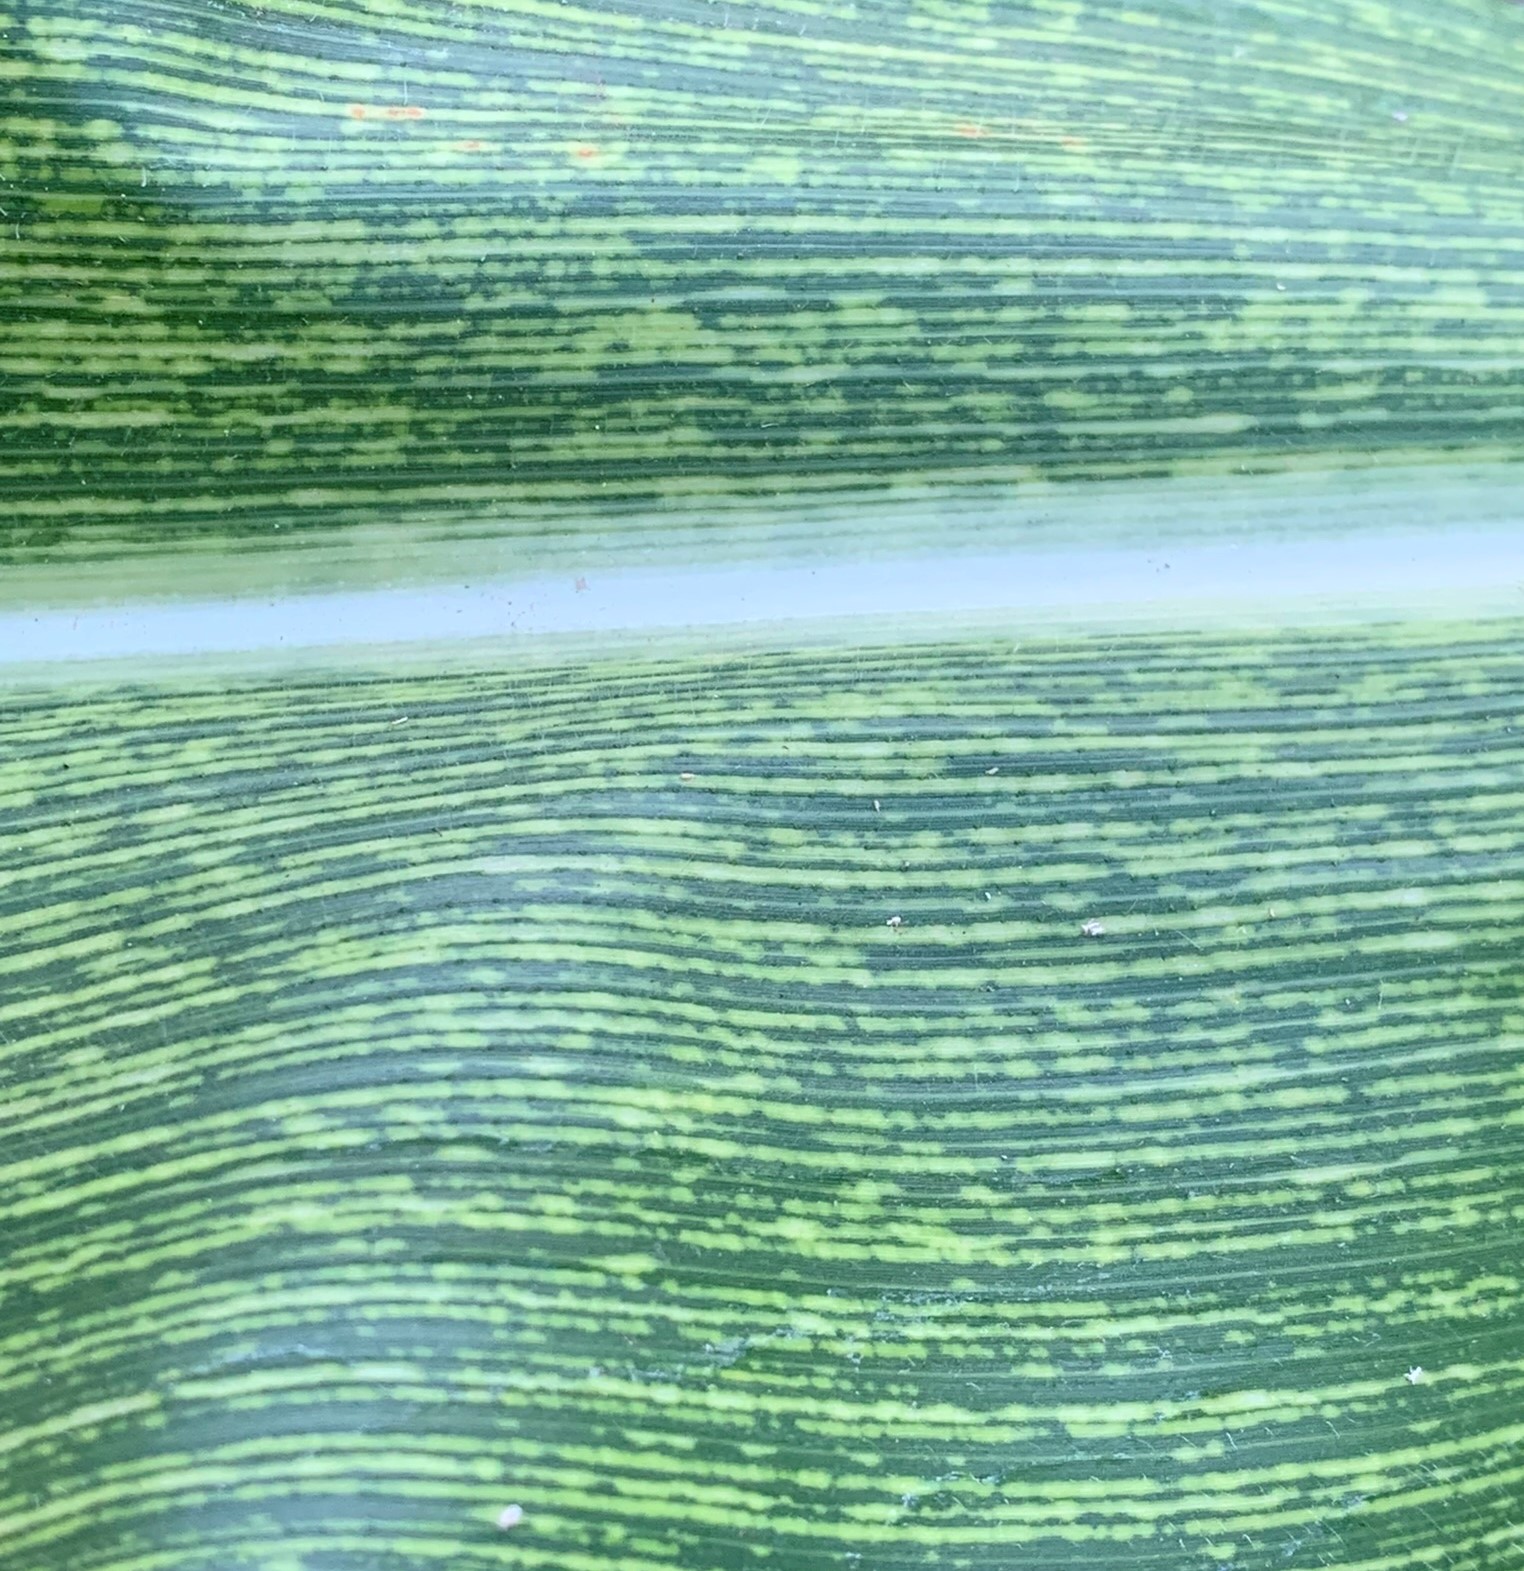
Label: MSV